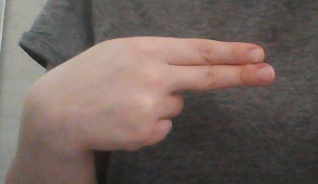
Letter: ain